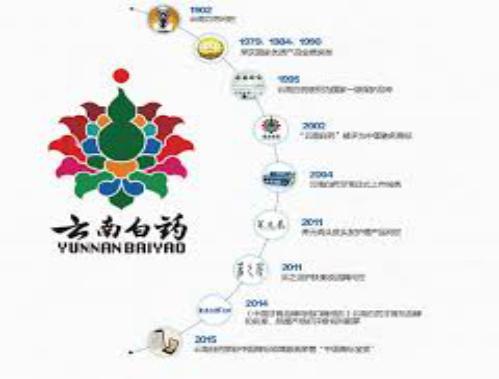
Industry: Medical